Which point is corresponding to the reference point?
Reference image:
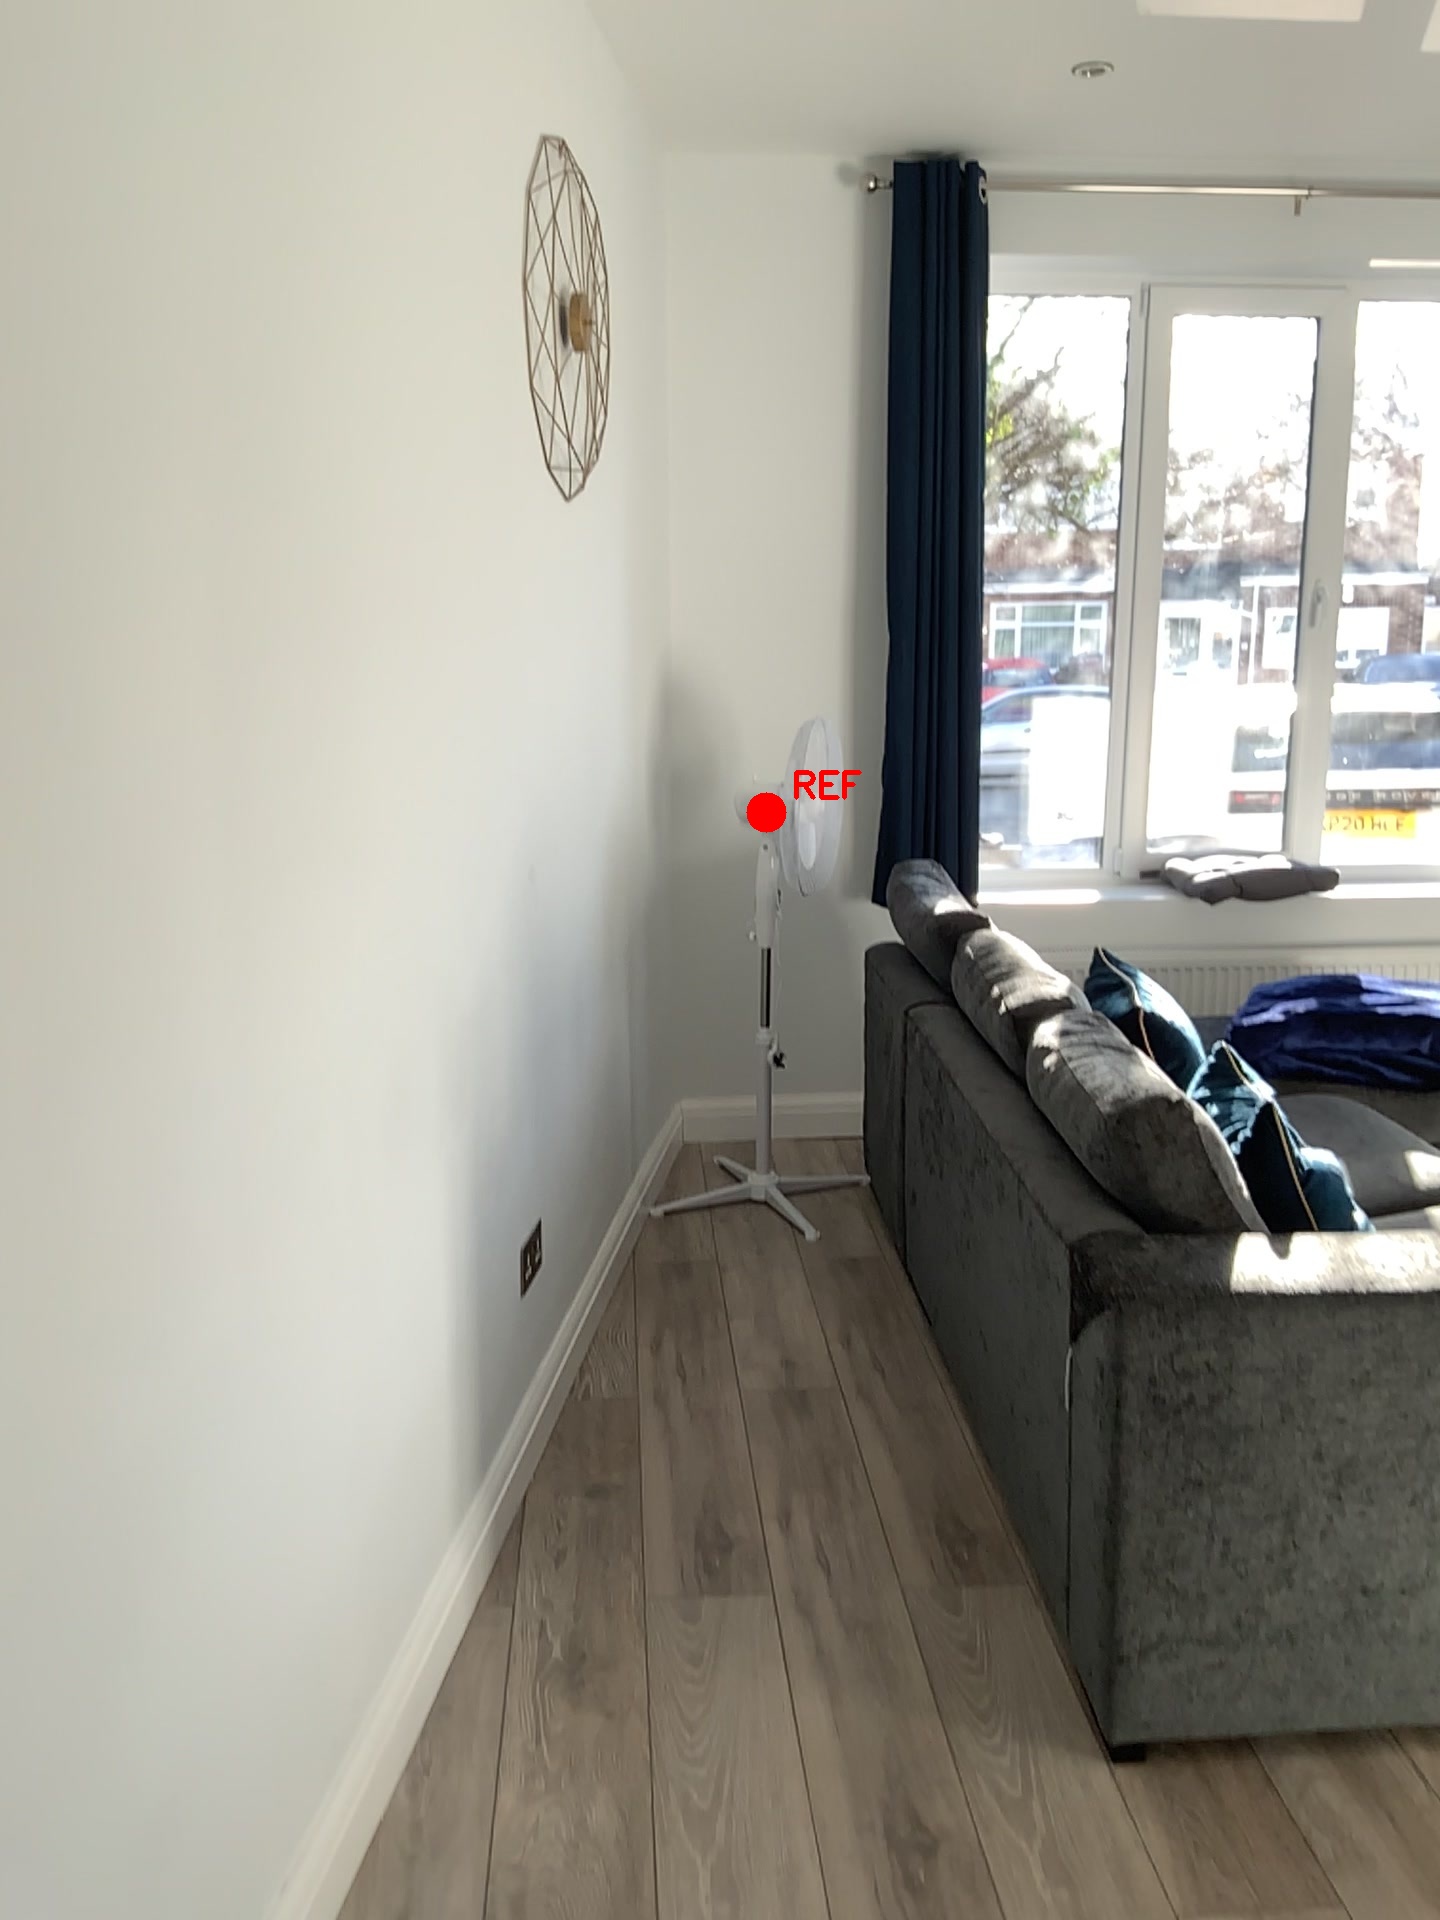
Option image:
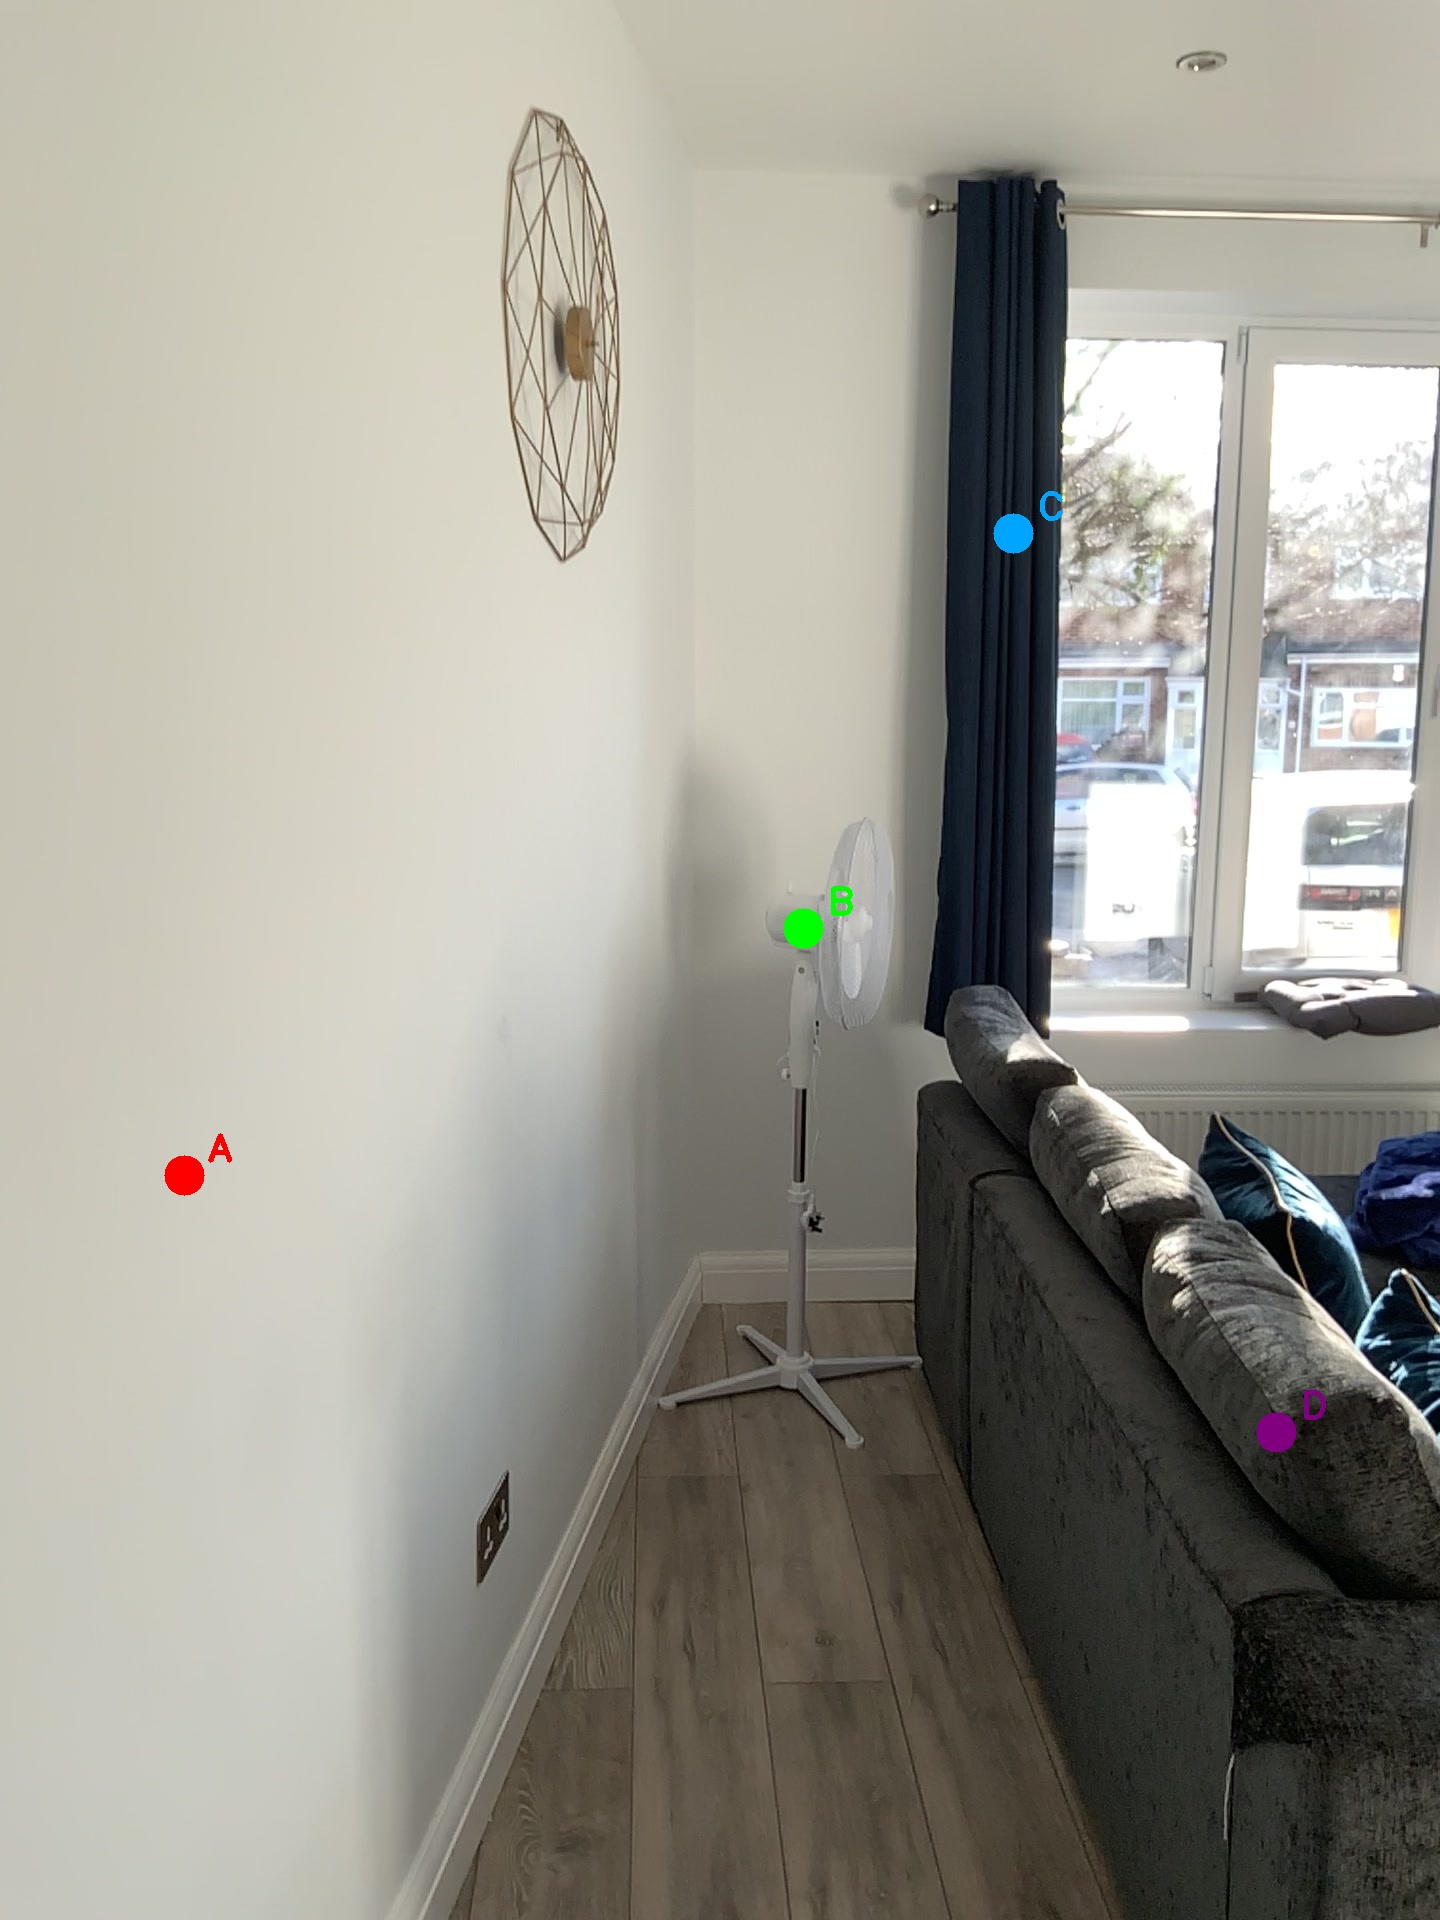
Choices:
Point A
Point B
Point C
Point D
Answer: (B)